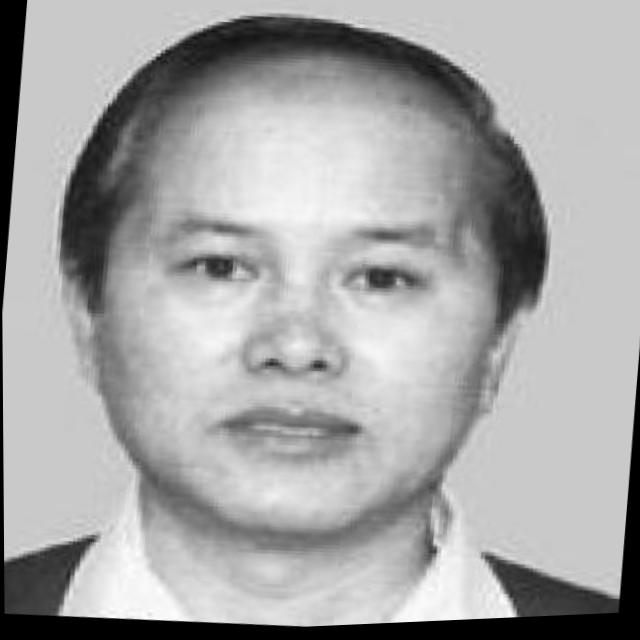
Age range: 45-64